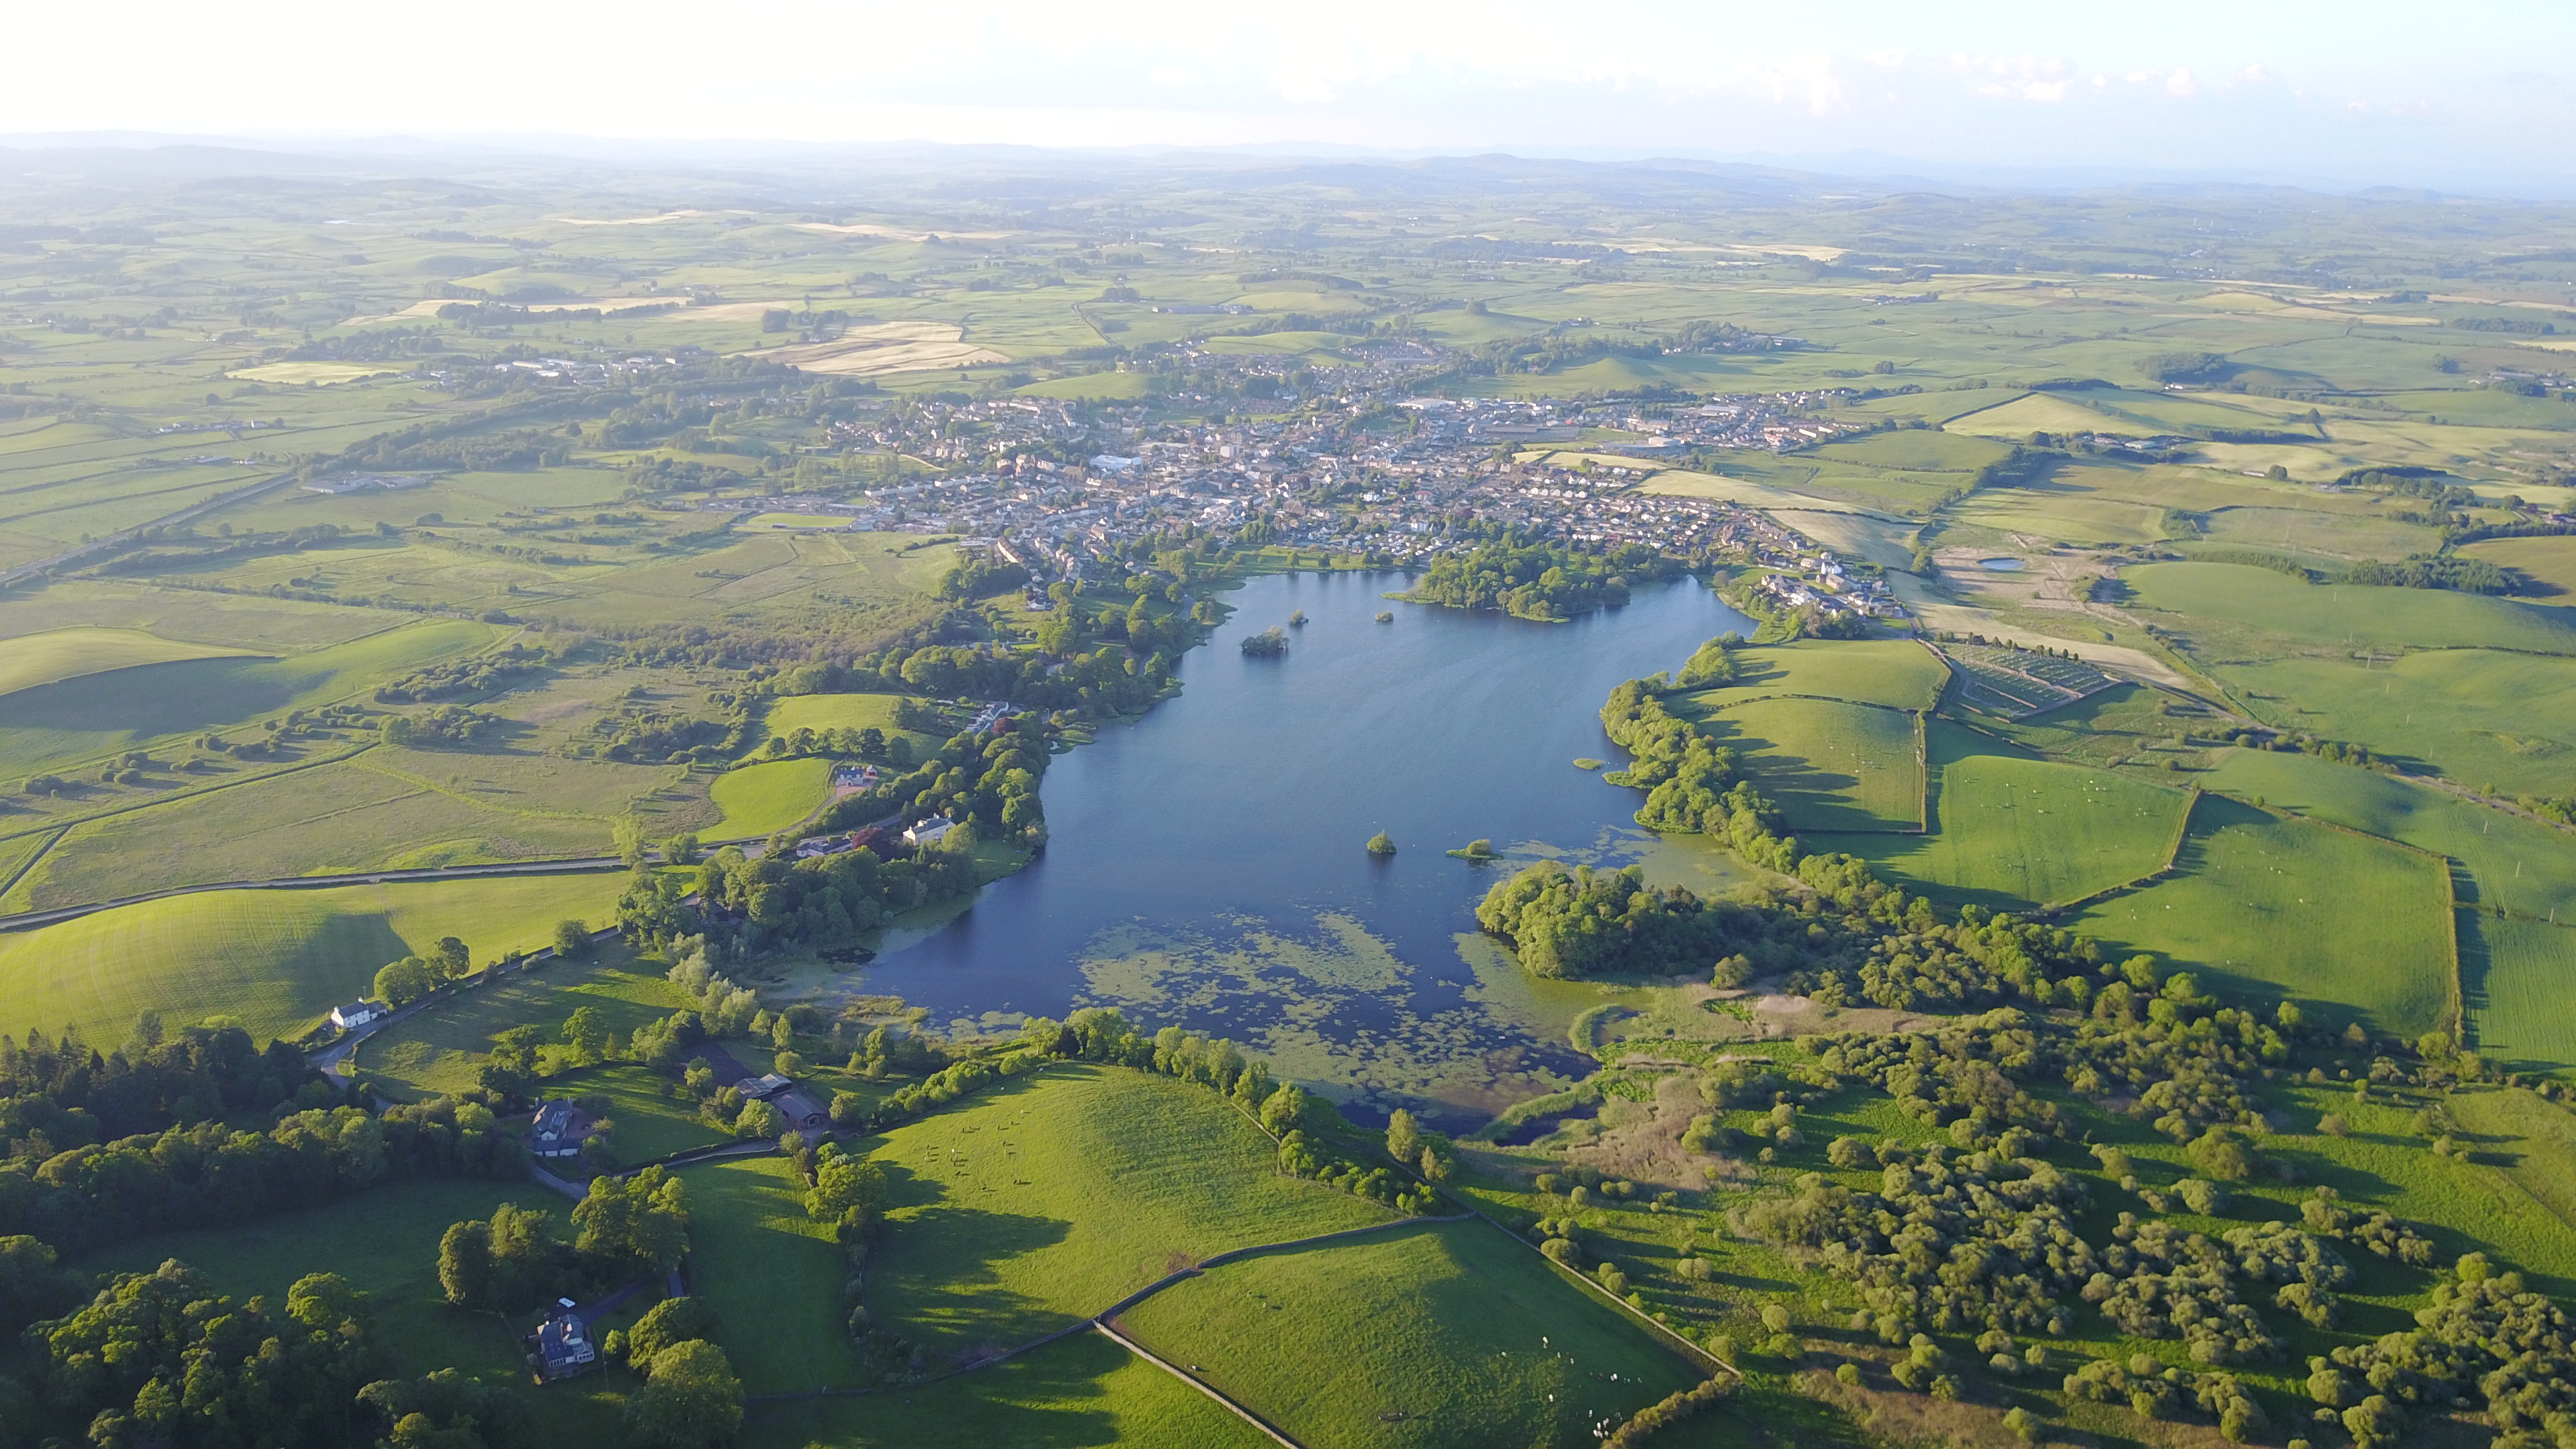
scotland, Castle Douglas, drone, lake, water, sky, trees, woodland, pretty, aerial photography, bird's eye view, photography, water resources, hill station, reservoir, floodplain, land lot, plain, grass, escarpment, river, fell, estuary, landscape